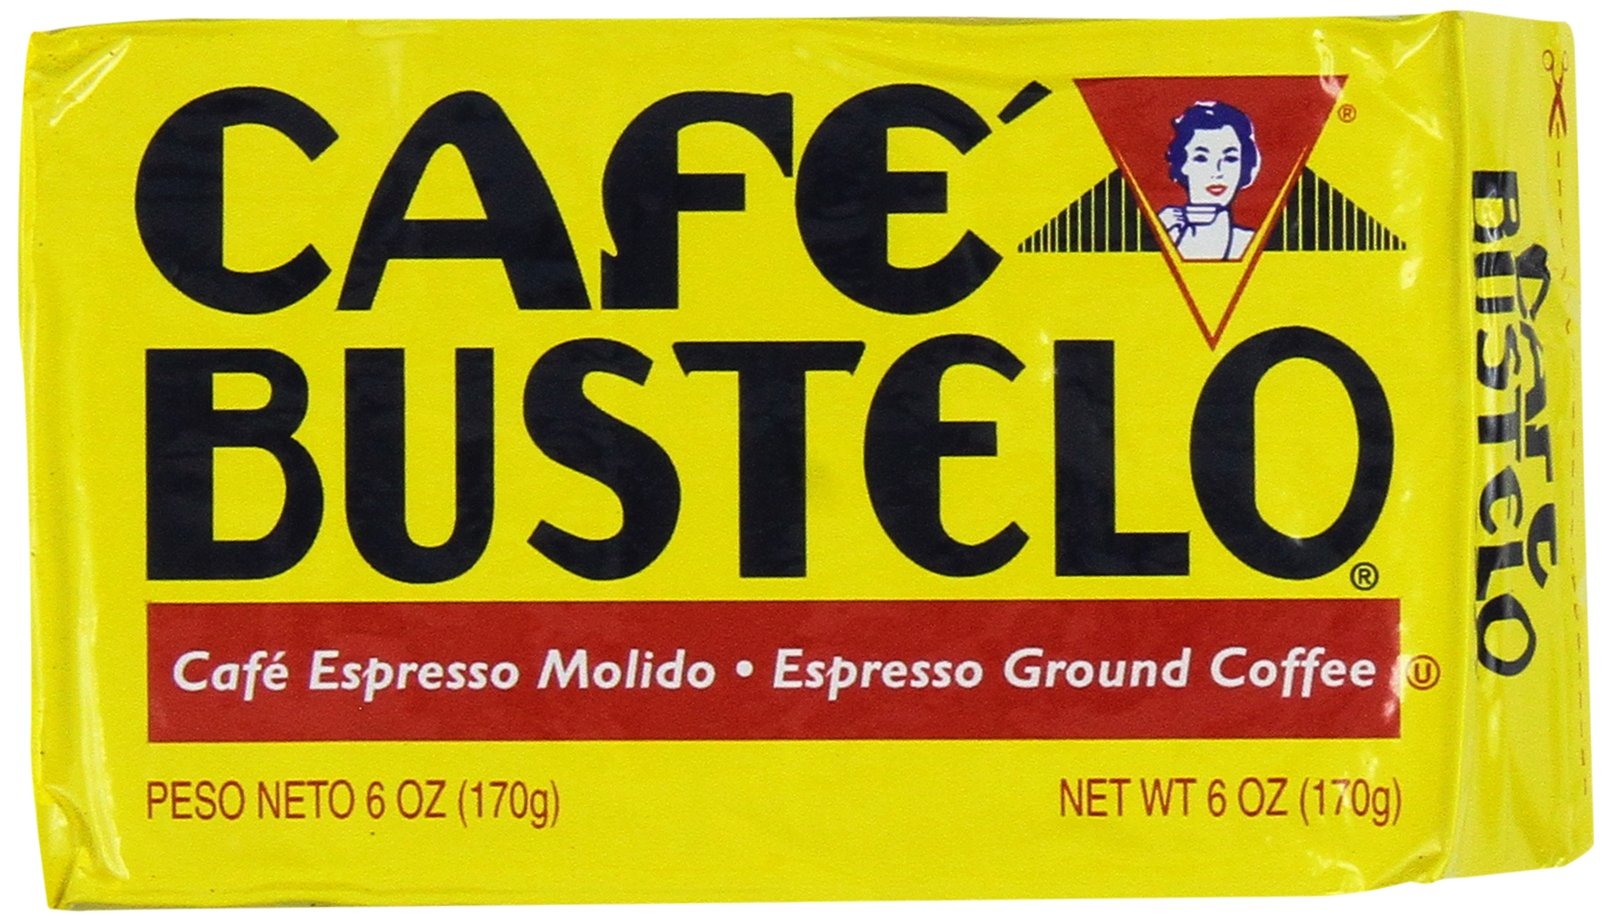
Item Name: CAFE BUSTELO 60Z PACKAGES of 3
Bullet Point 1: ground coffe
Bullet Point 2: arabica blend
Bullet Point 3: dark roast
Bullet Point 4: espresso
Value: 18.0
Unit: Ounce

Price: 4.75